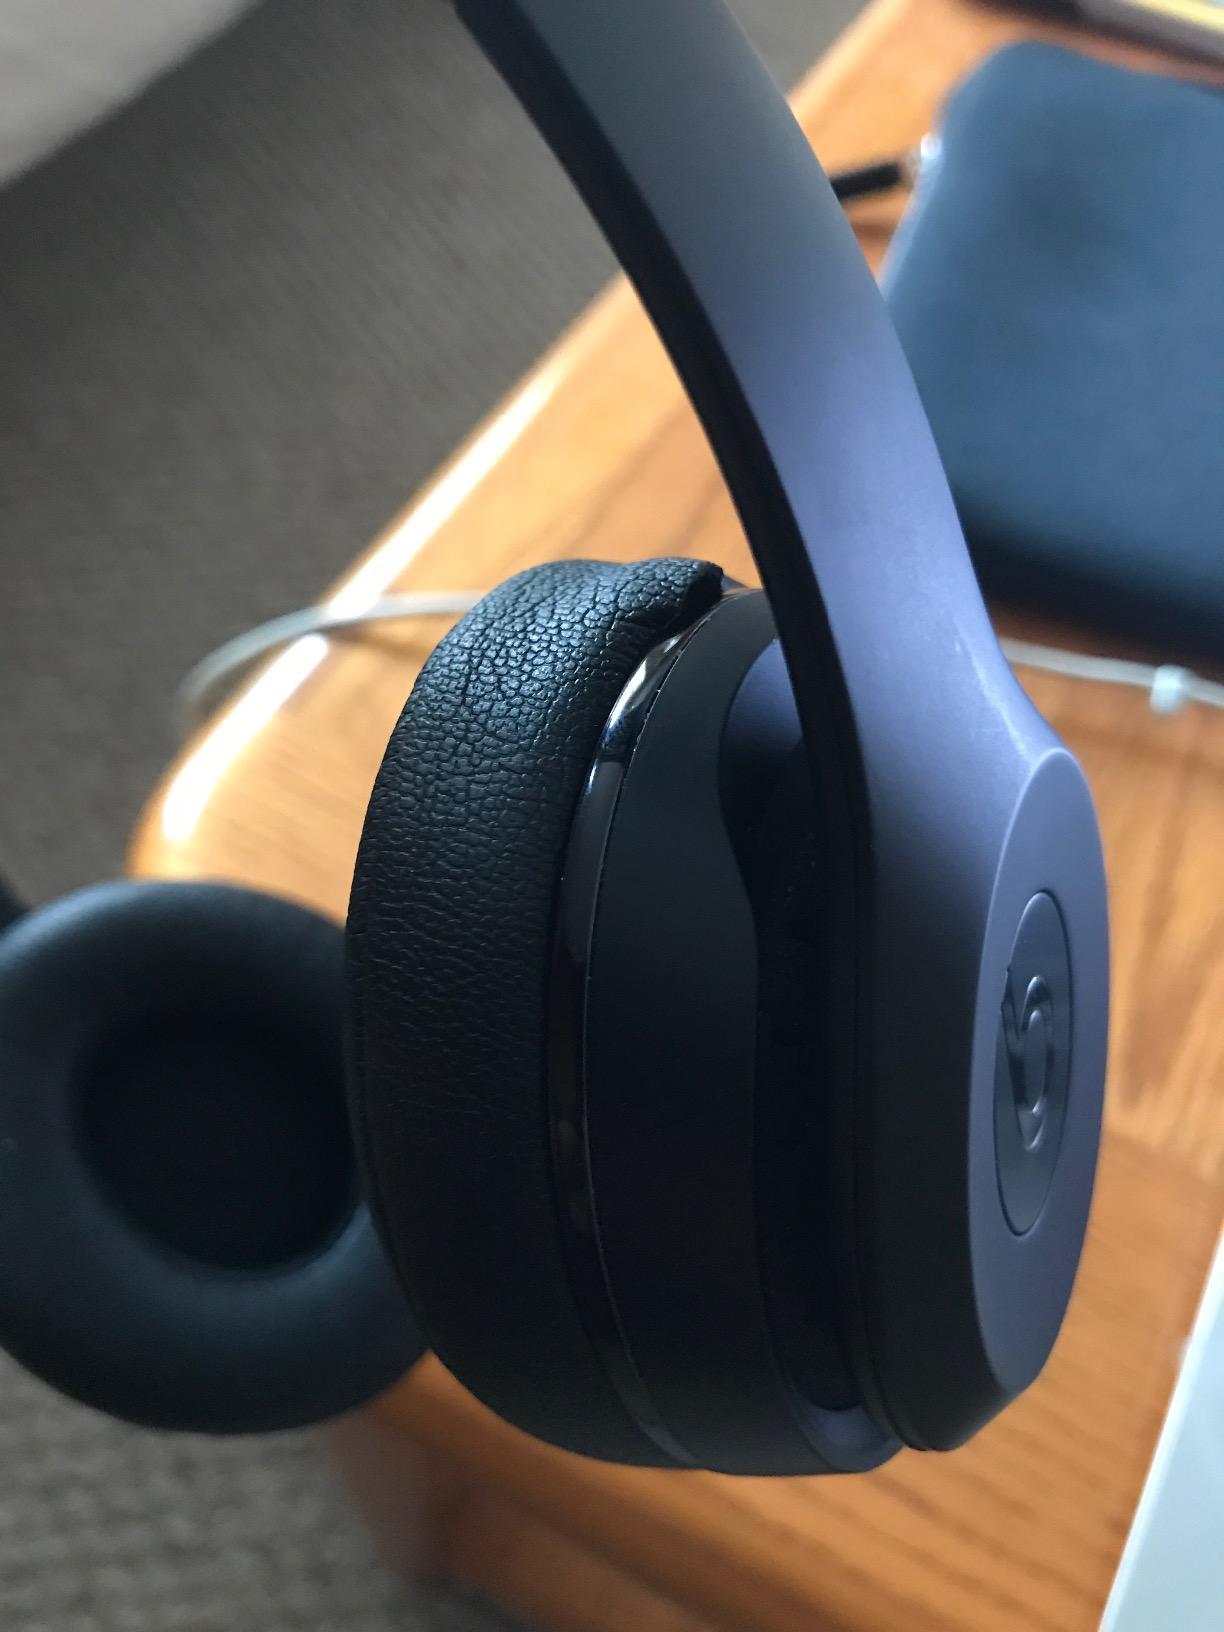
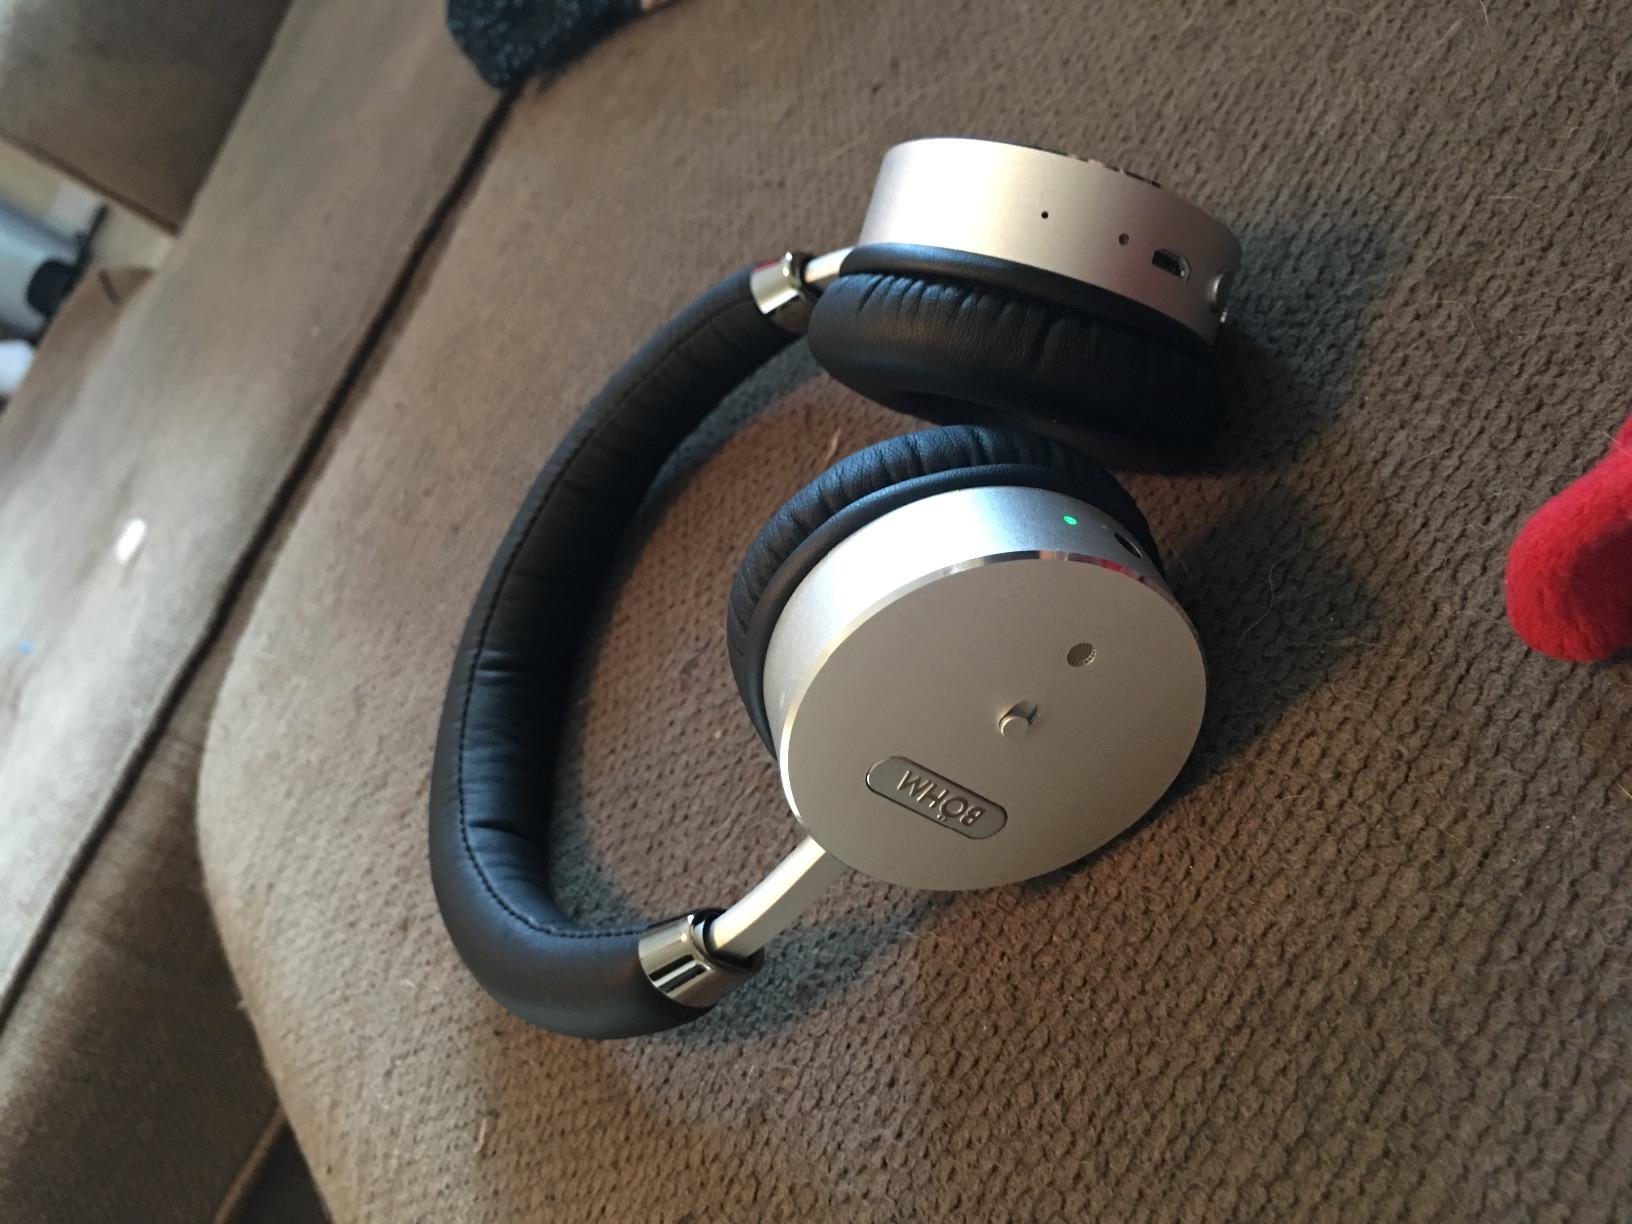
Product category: headphones
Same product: no